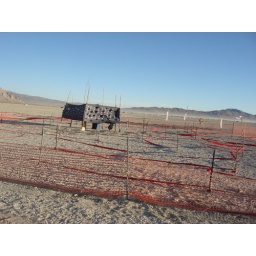
OPA tour in the big white truck